Agricultural hydrology

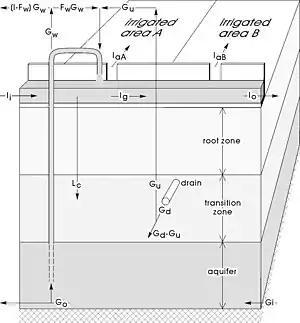
Saltmod water balance components

Under specific conditions it may be that no aquifer, transition zone or root zone is present. Water balances can be made omitting the absent zones.